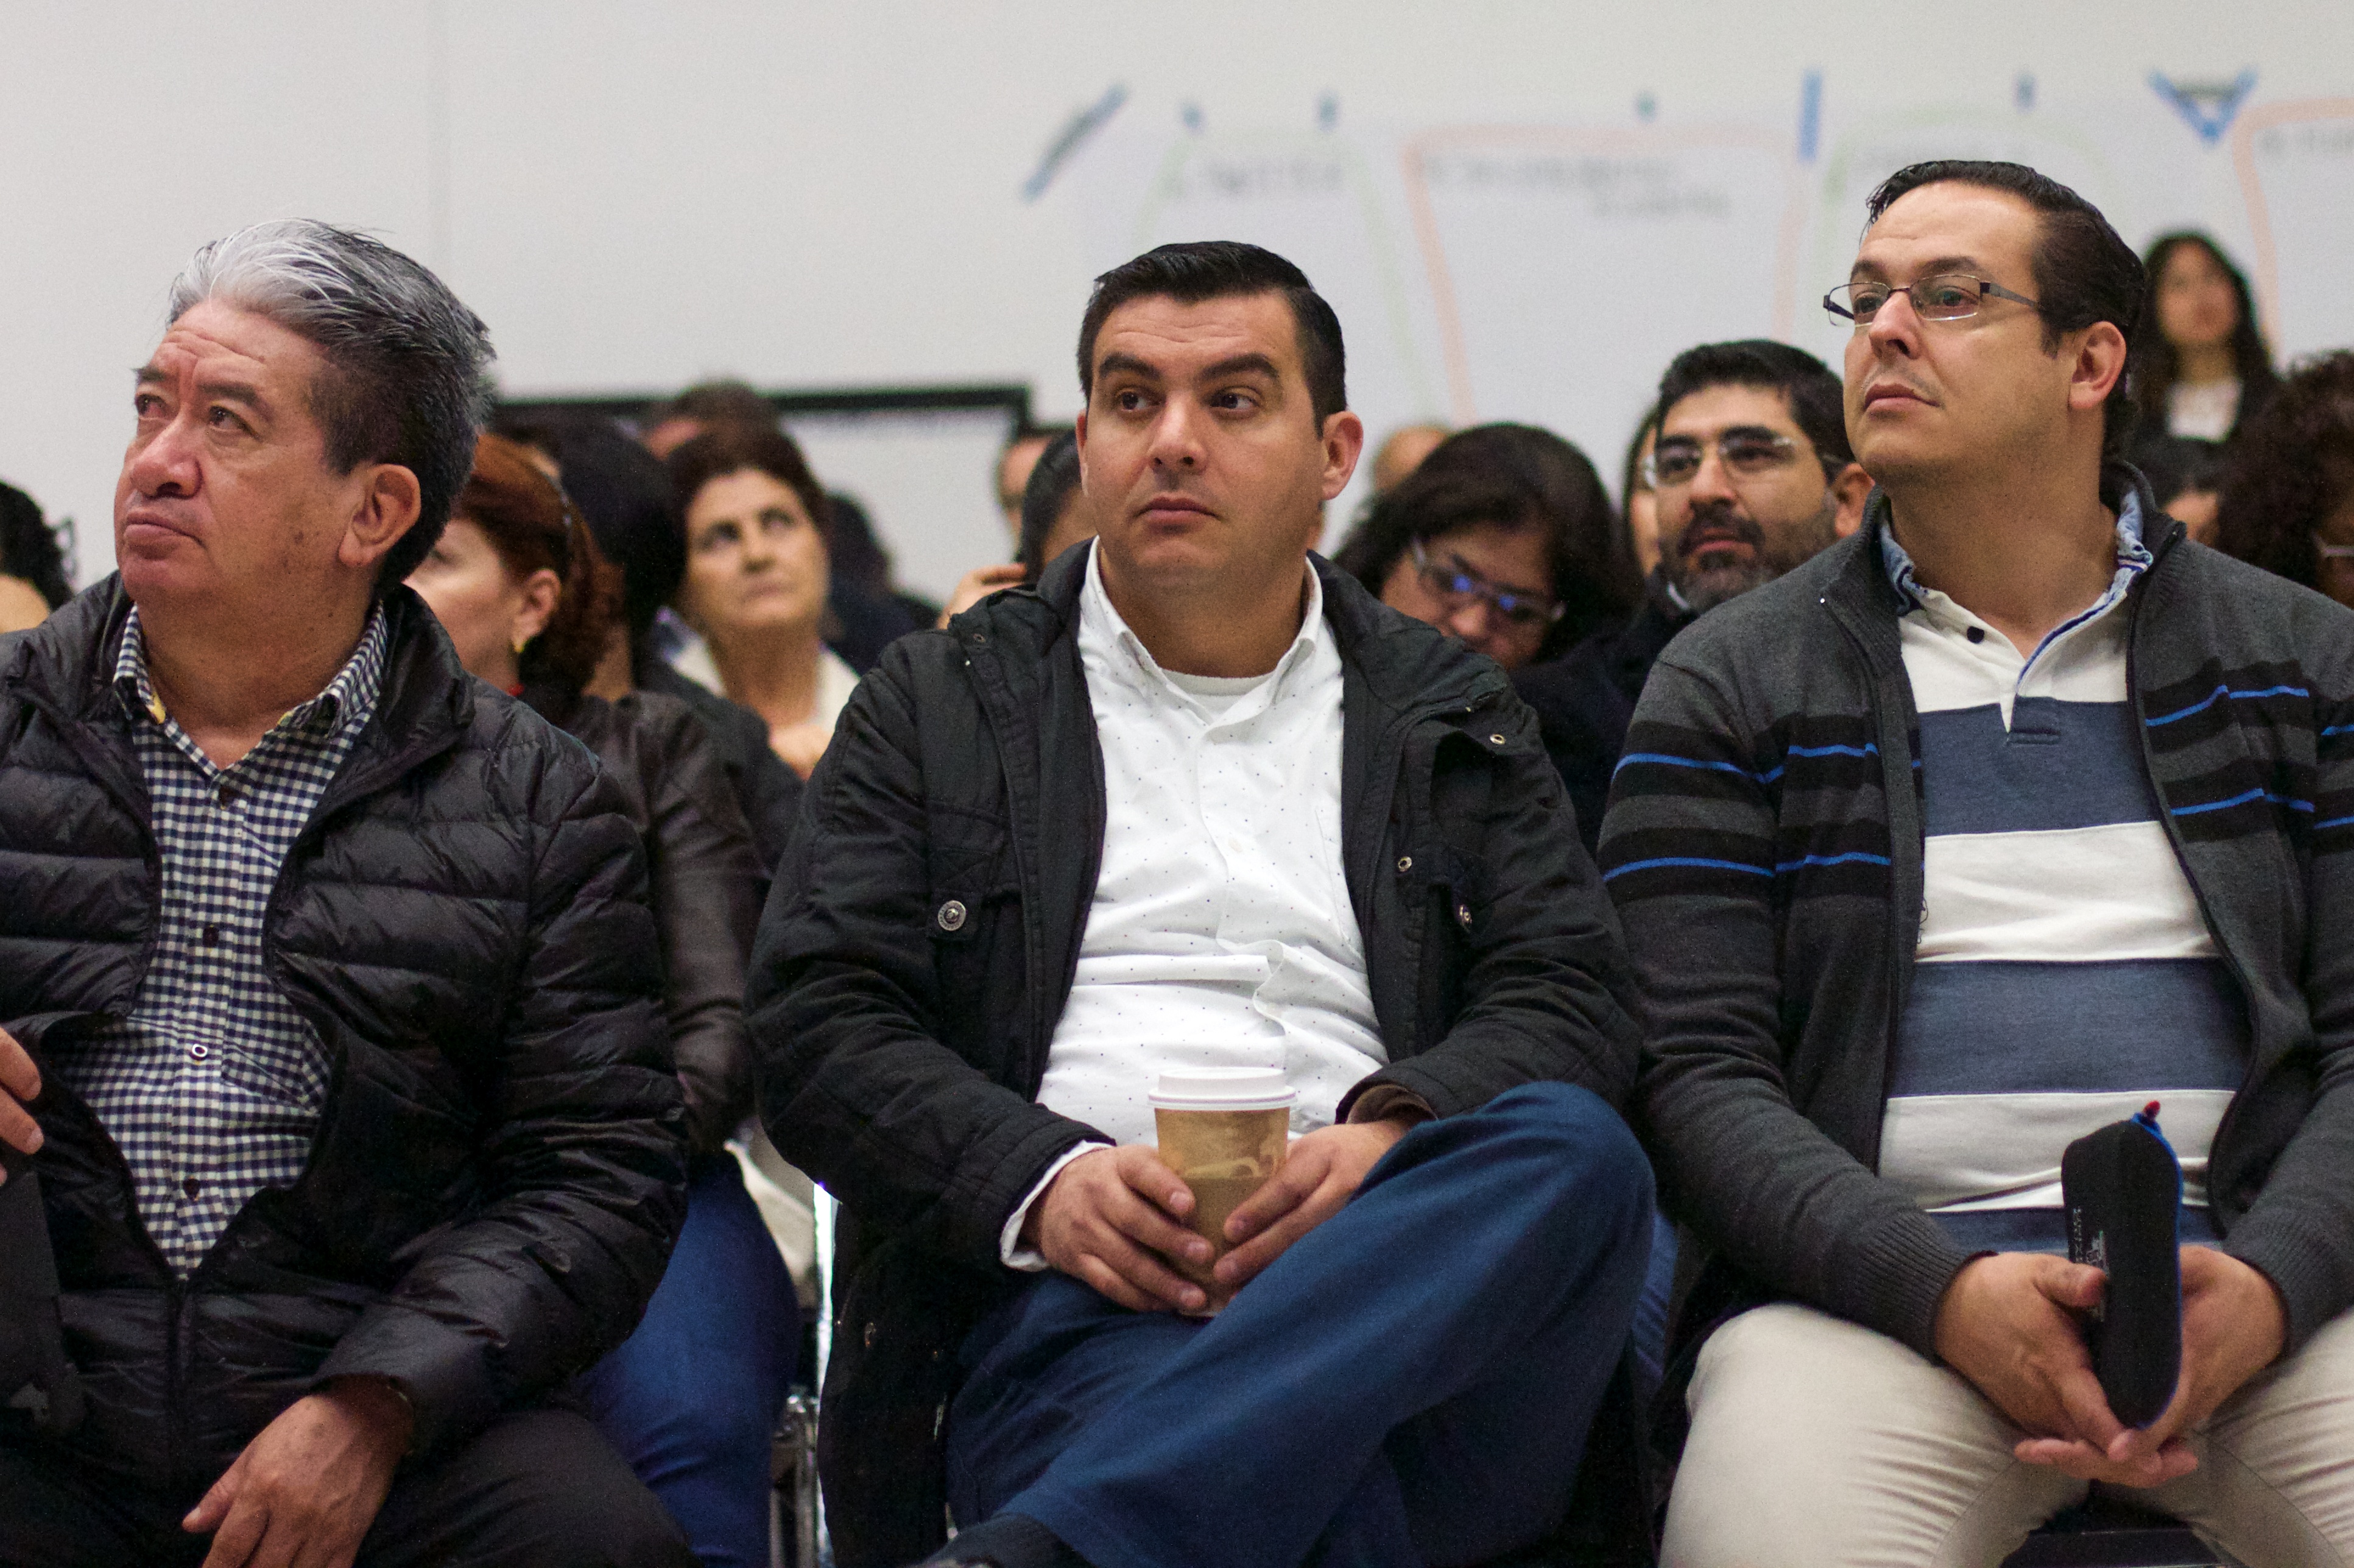
person, people, audience, team, udgagora, social group